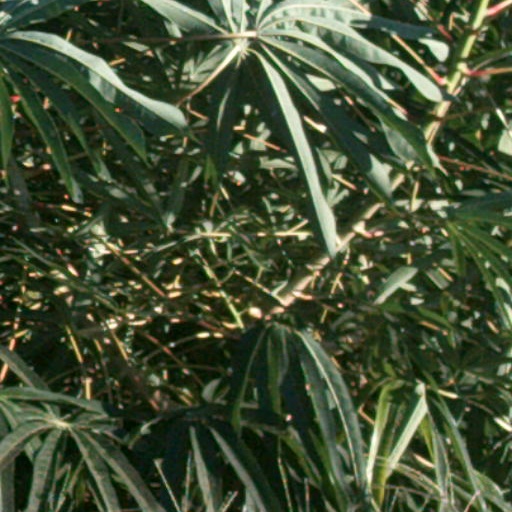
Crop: cassava